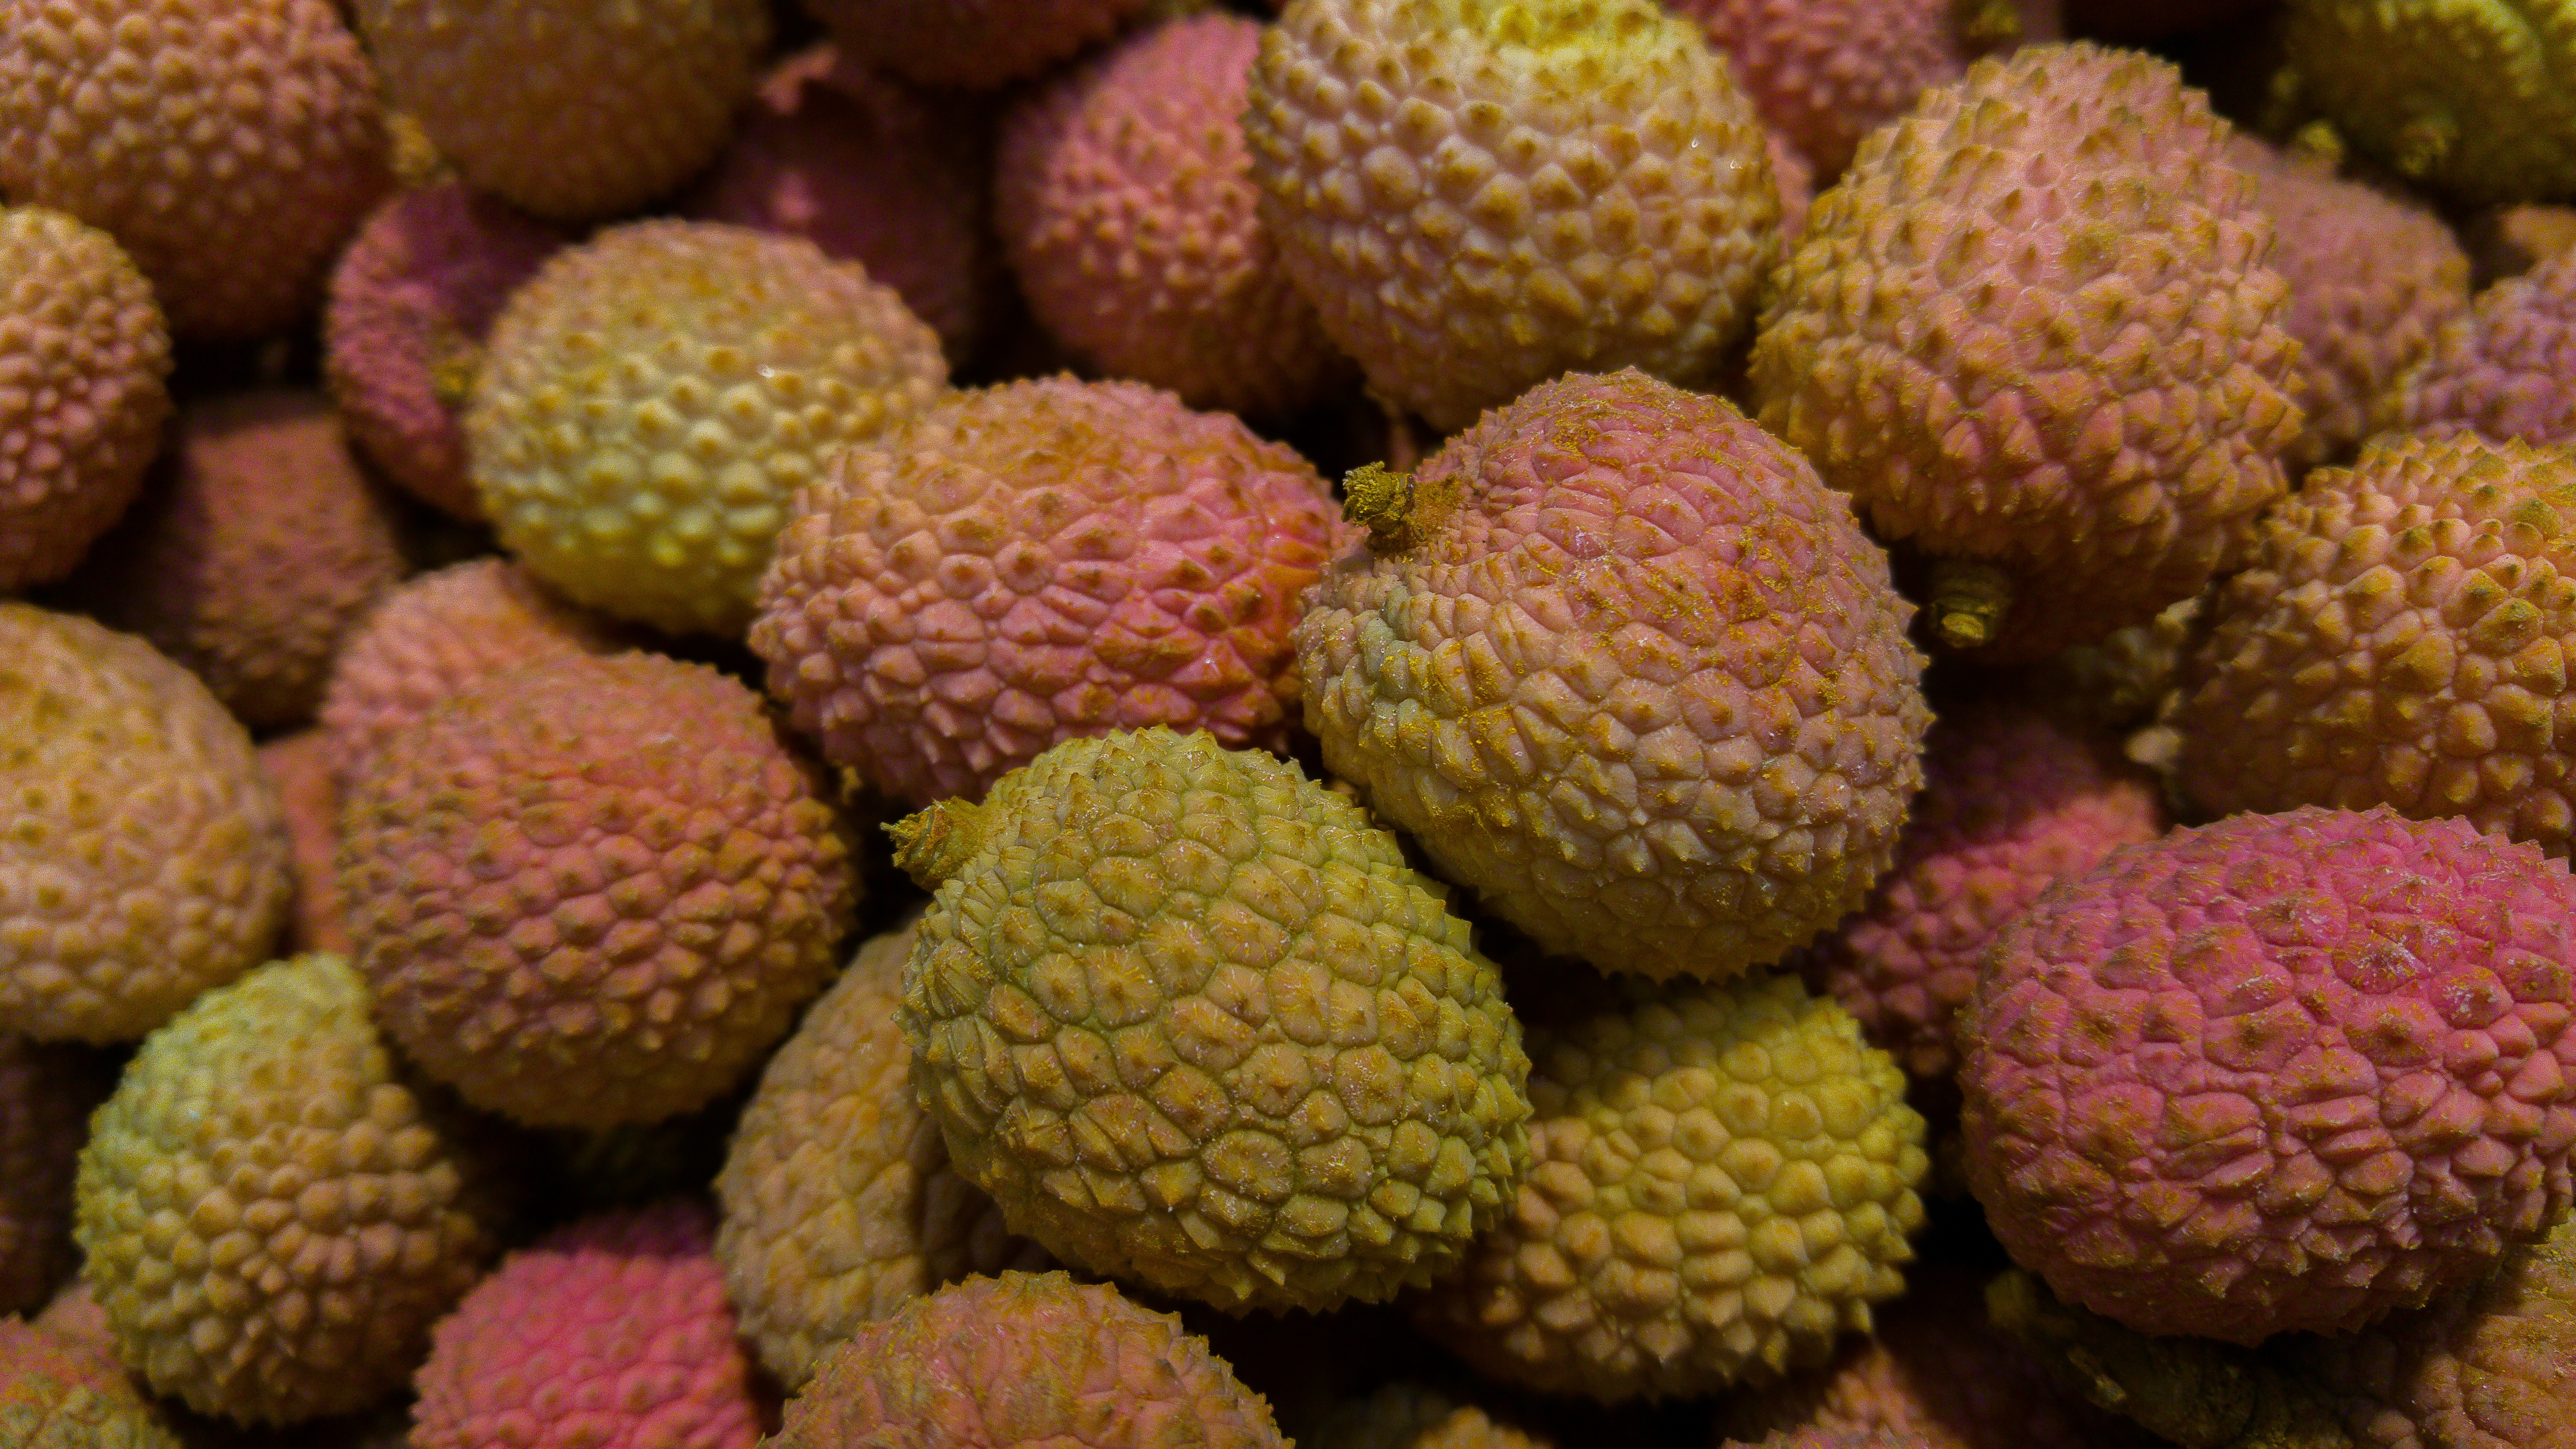
plant, fruit, flower, food, produce, market, exotic, durian, flowering plant, litchi, land plant